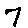
Label: 7